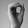
ASL letter: O